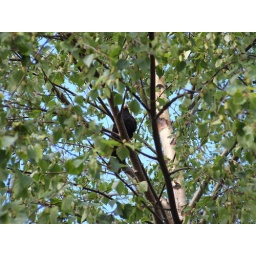
There is a black bird (black as in colour) in a tree in Christchurch, New Zealand.